Charter of the Arab League

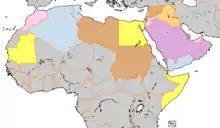
Arab League governments

The Charter of the Arab League (also known as the Pact of the League of Arab States) is the founding treaty of the Arab League. Concluded in 1945, the agreement aims to strengthen relations and improve cooperation in various areas between signatory Arab countries, while also respecting and preserving their sovereignty. The internal regulations of the Council of the Arab League and the committees were agreed to in October 1951. Those of the Secretary-General were agreed to in May 1953.